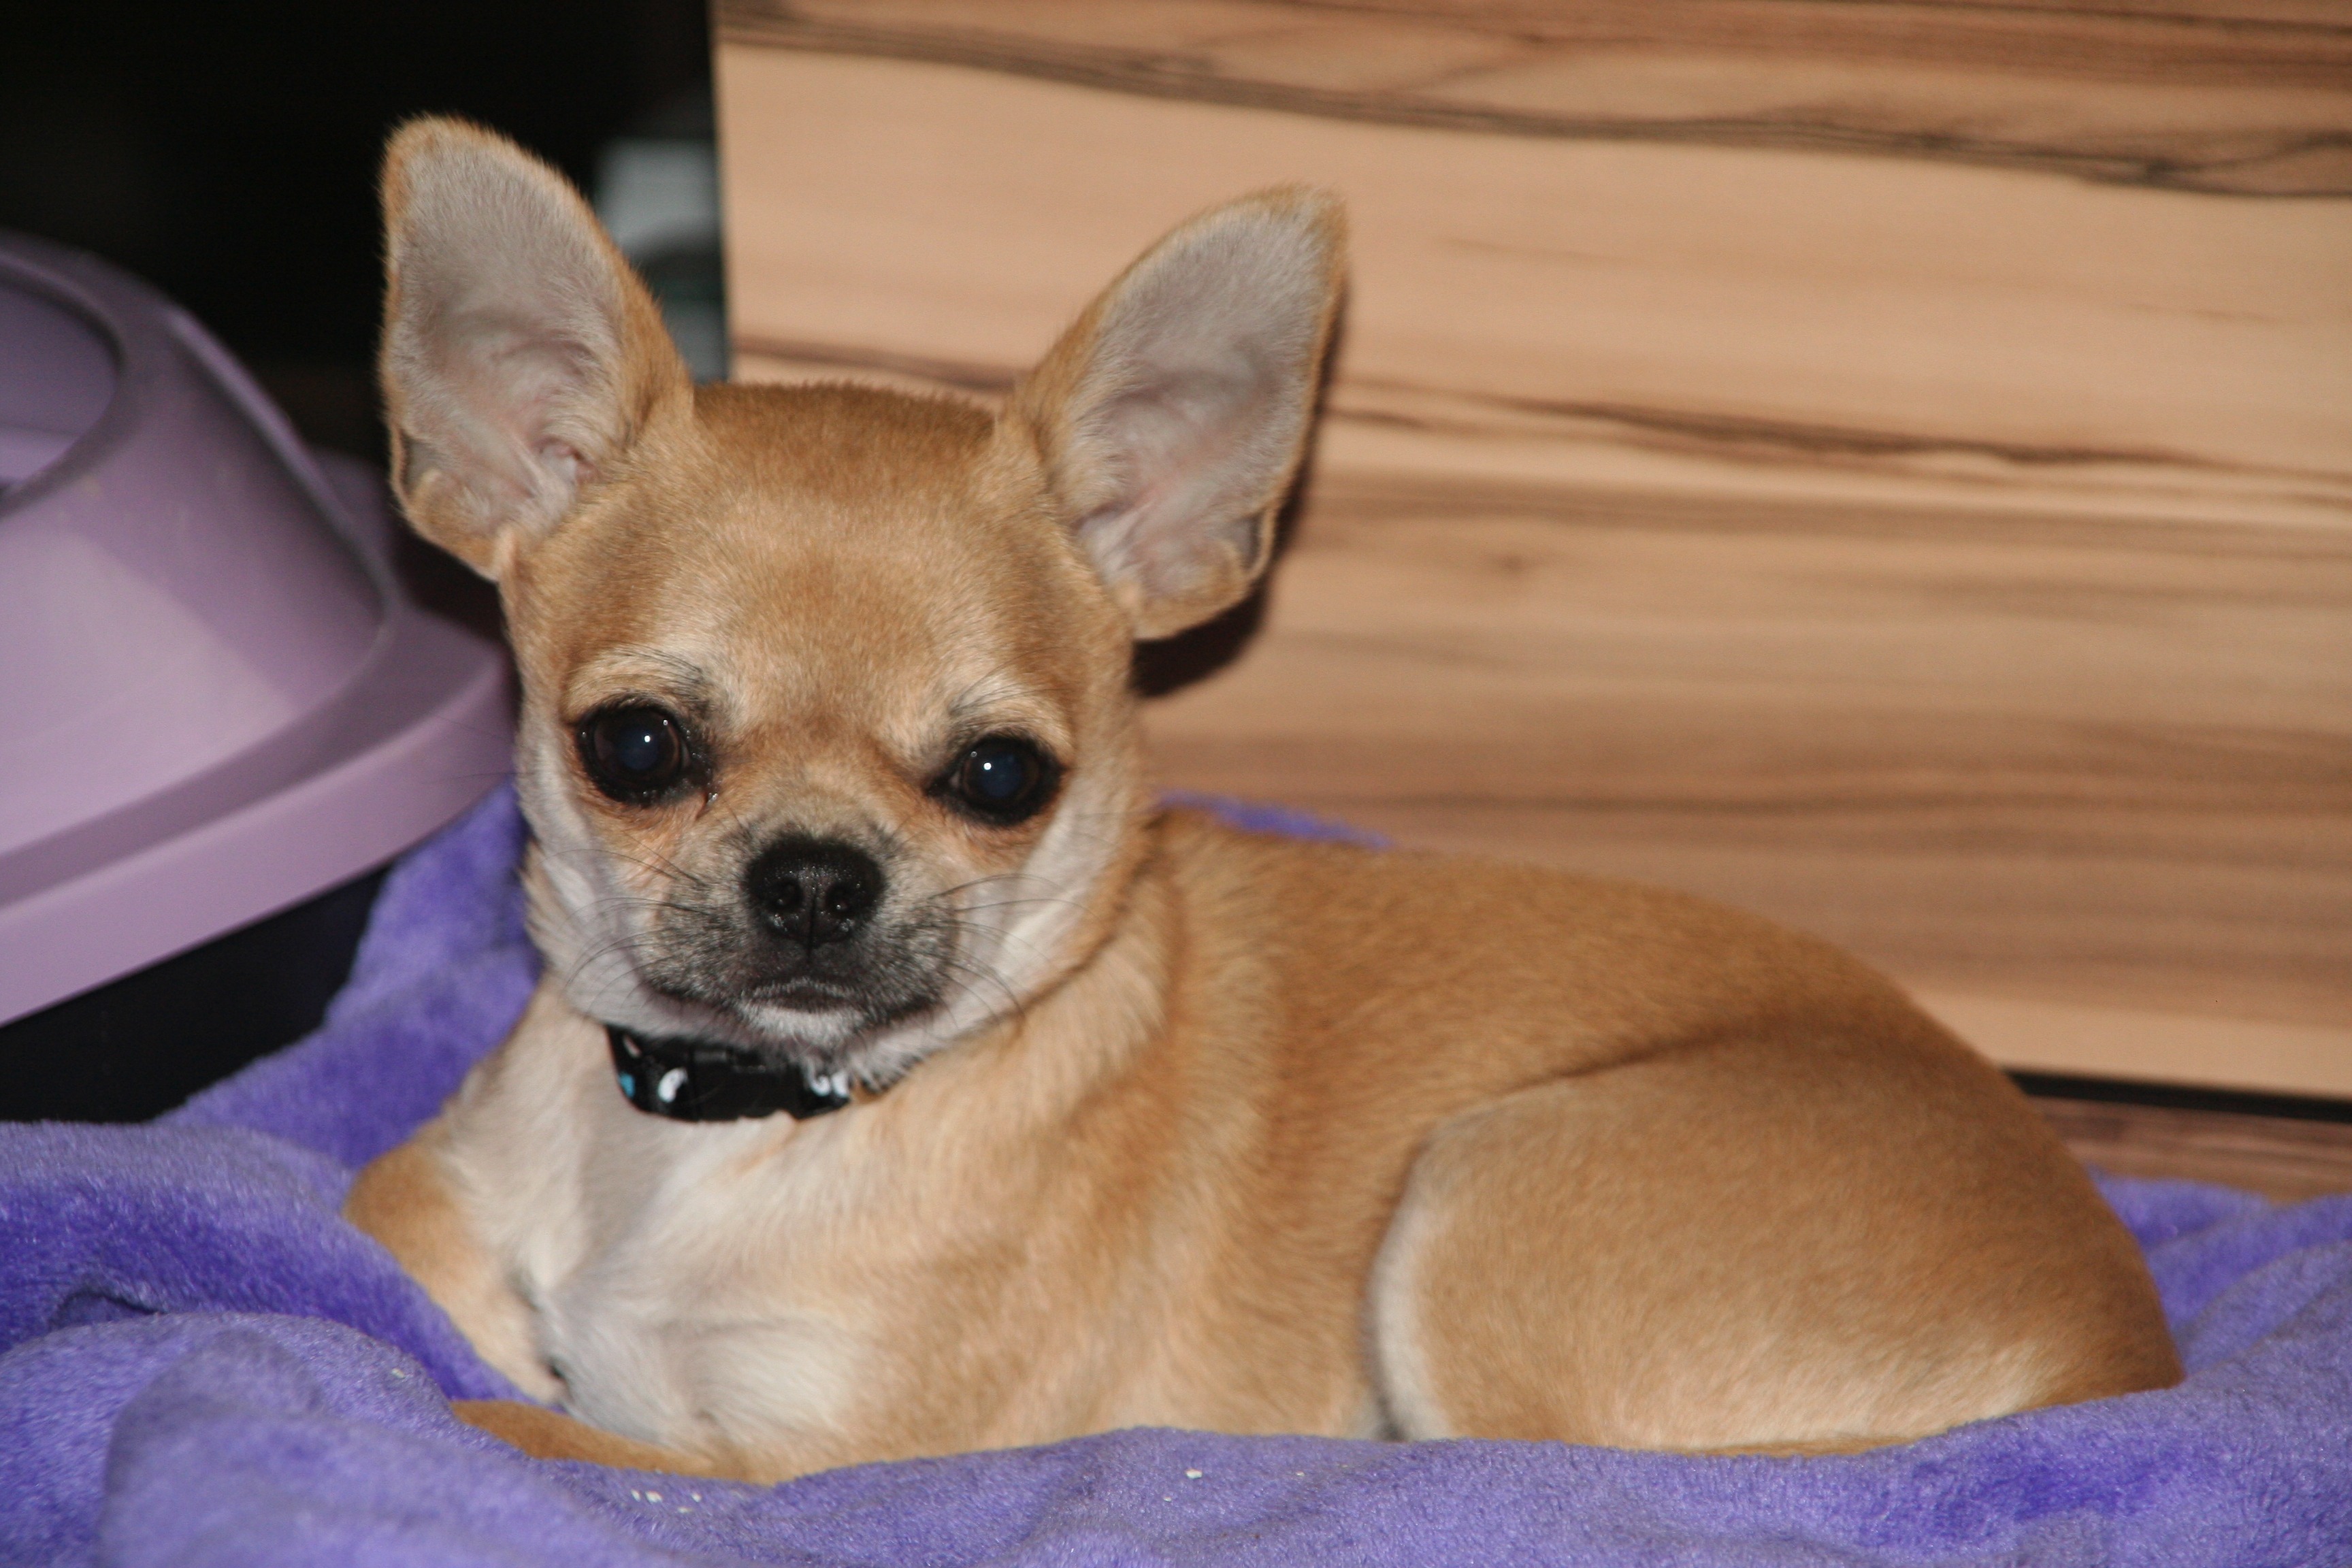
puppy, dog, mammal, fawn, toy dog, dogs, snout, animals, chihuahua, dog breed, puppies, dog like mammal, carnivoran, dog breed group, dog crossbreeds, companion dog, corgi chihuahua